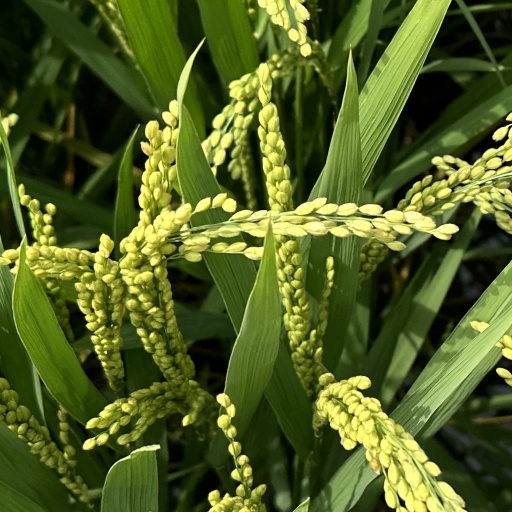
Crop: rice